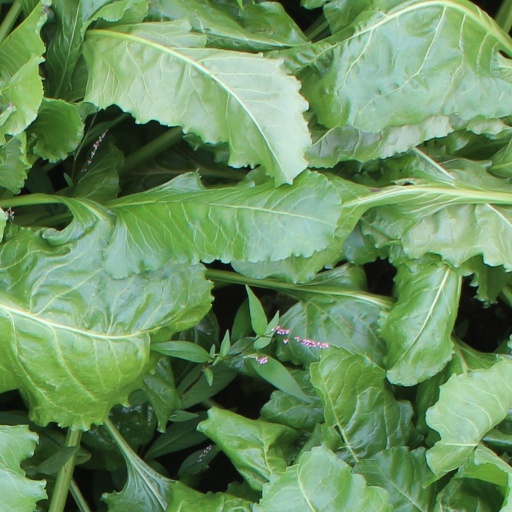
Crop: sugar beet